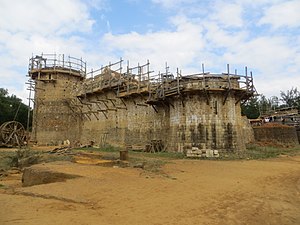
Guédelon
Guédelon i 2015.
Guédelon er et byggeprojekt i Treigny, Frankrig. Formålet er at opføre en middelalderlig borg kun ved brug af teknikker og materialer der var kendt i Middelalderen. Projektet vil tage omkring 25 år, og når den står færdig i 2020'erne skulle den gerne være en autentisk rekonstruktion af en 1200-tals borg.